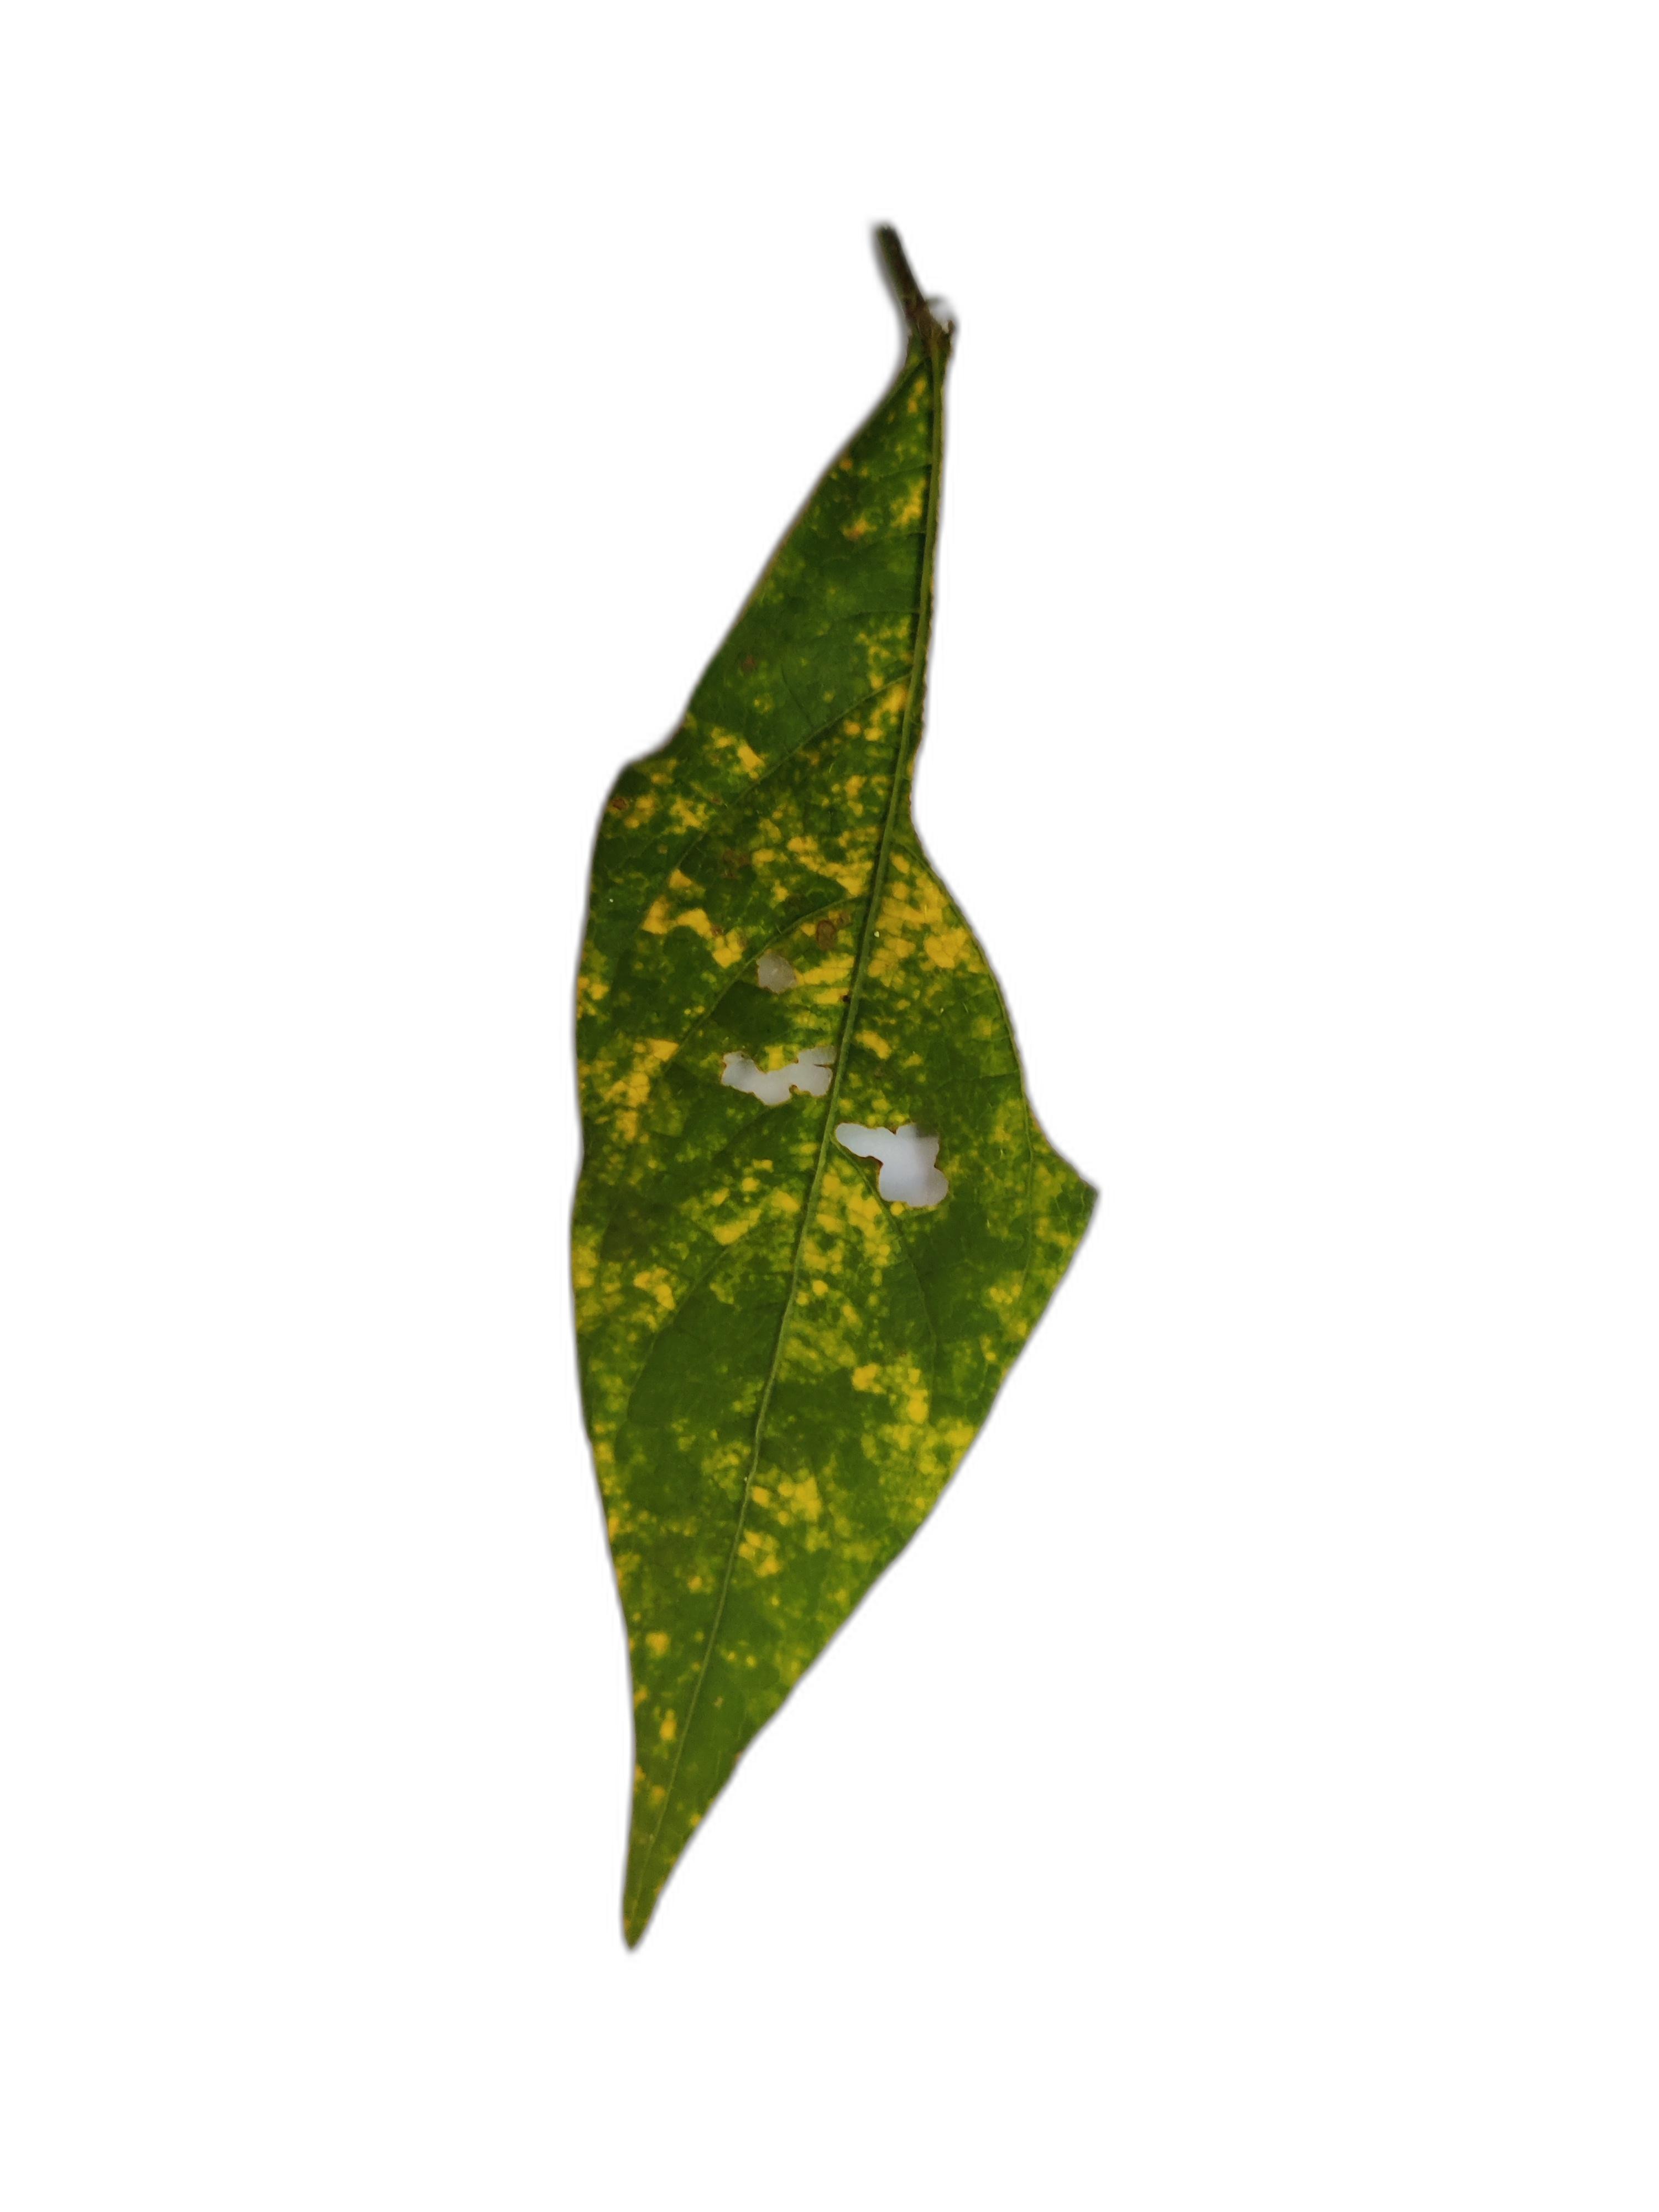
Label: Yellow Mosaic